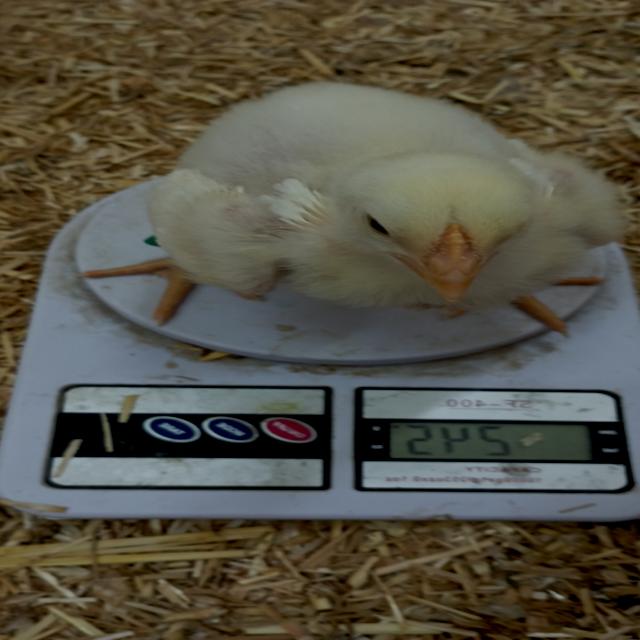
Weight: 245 g